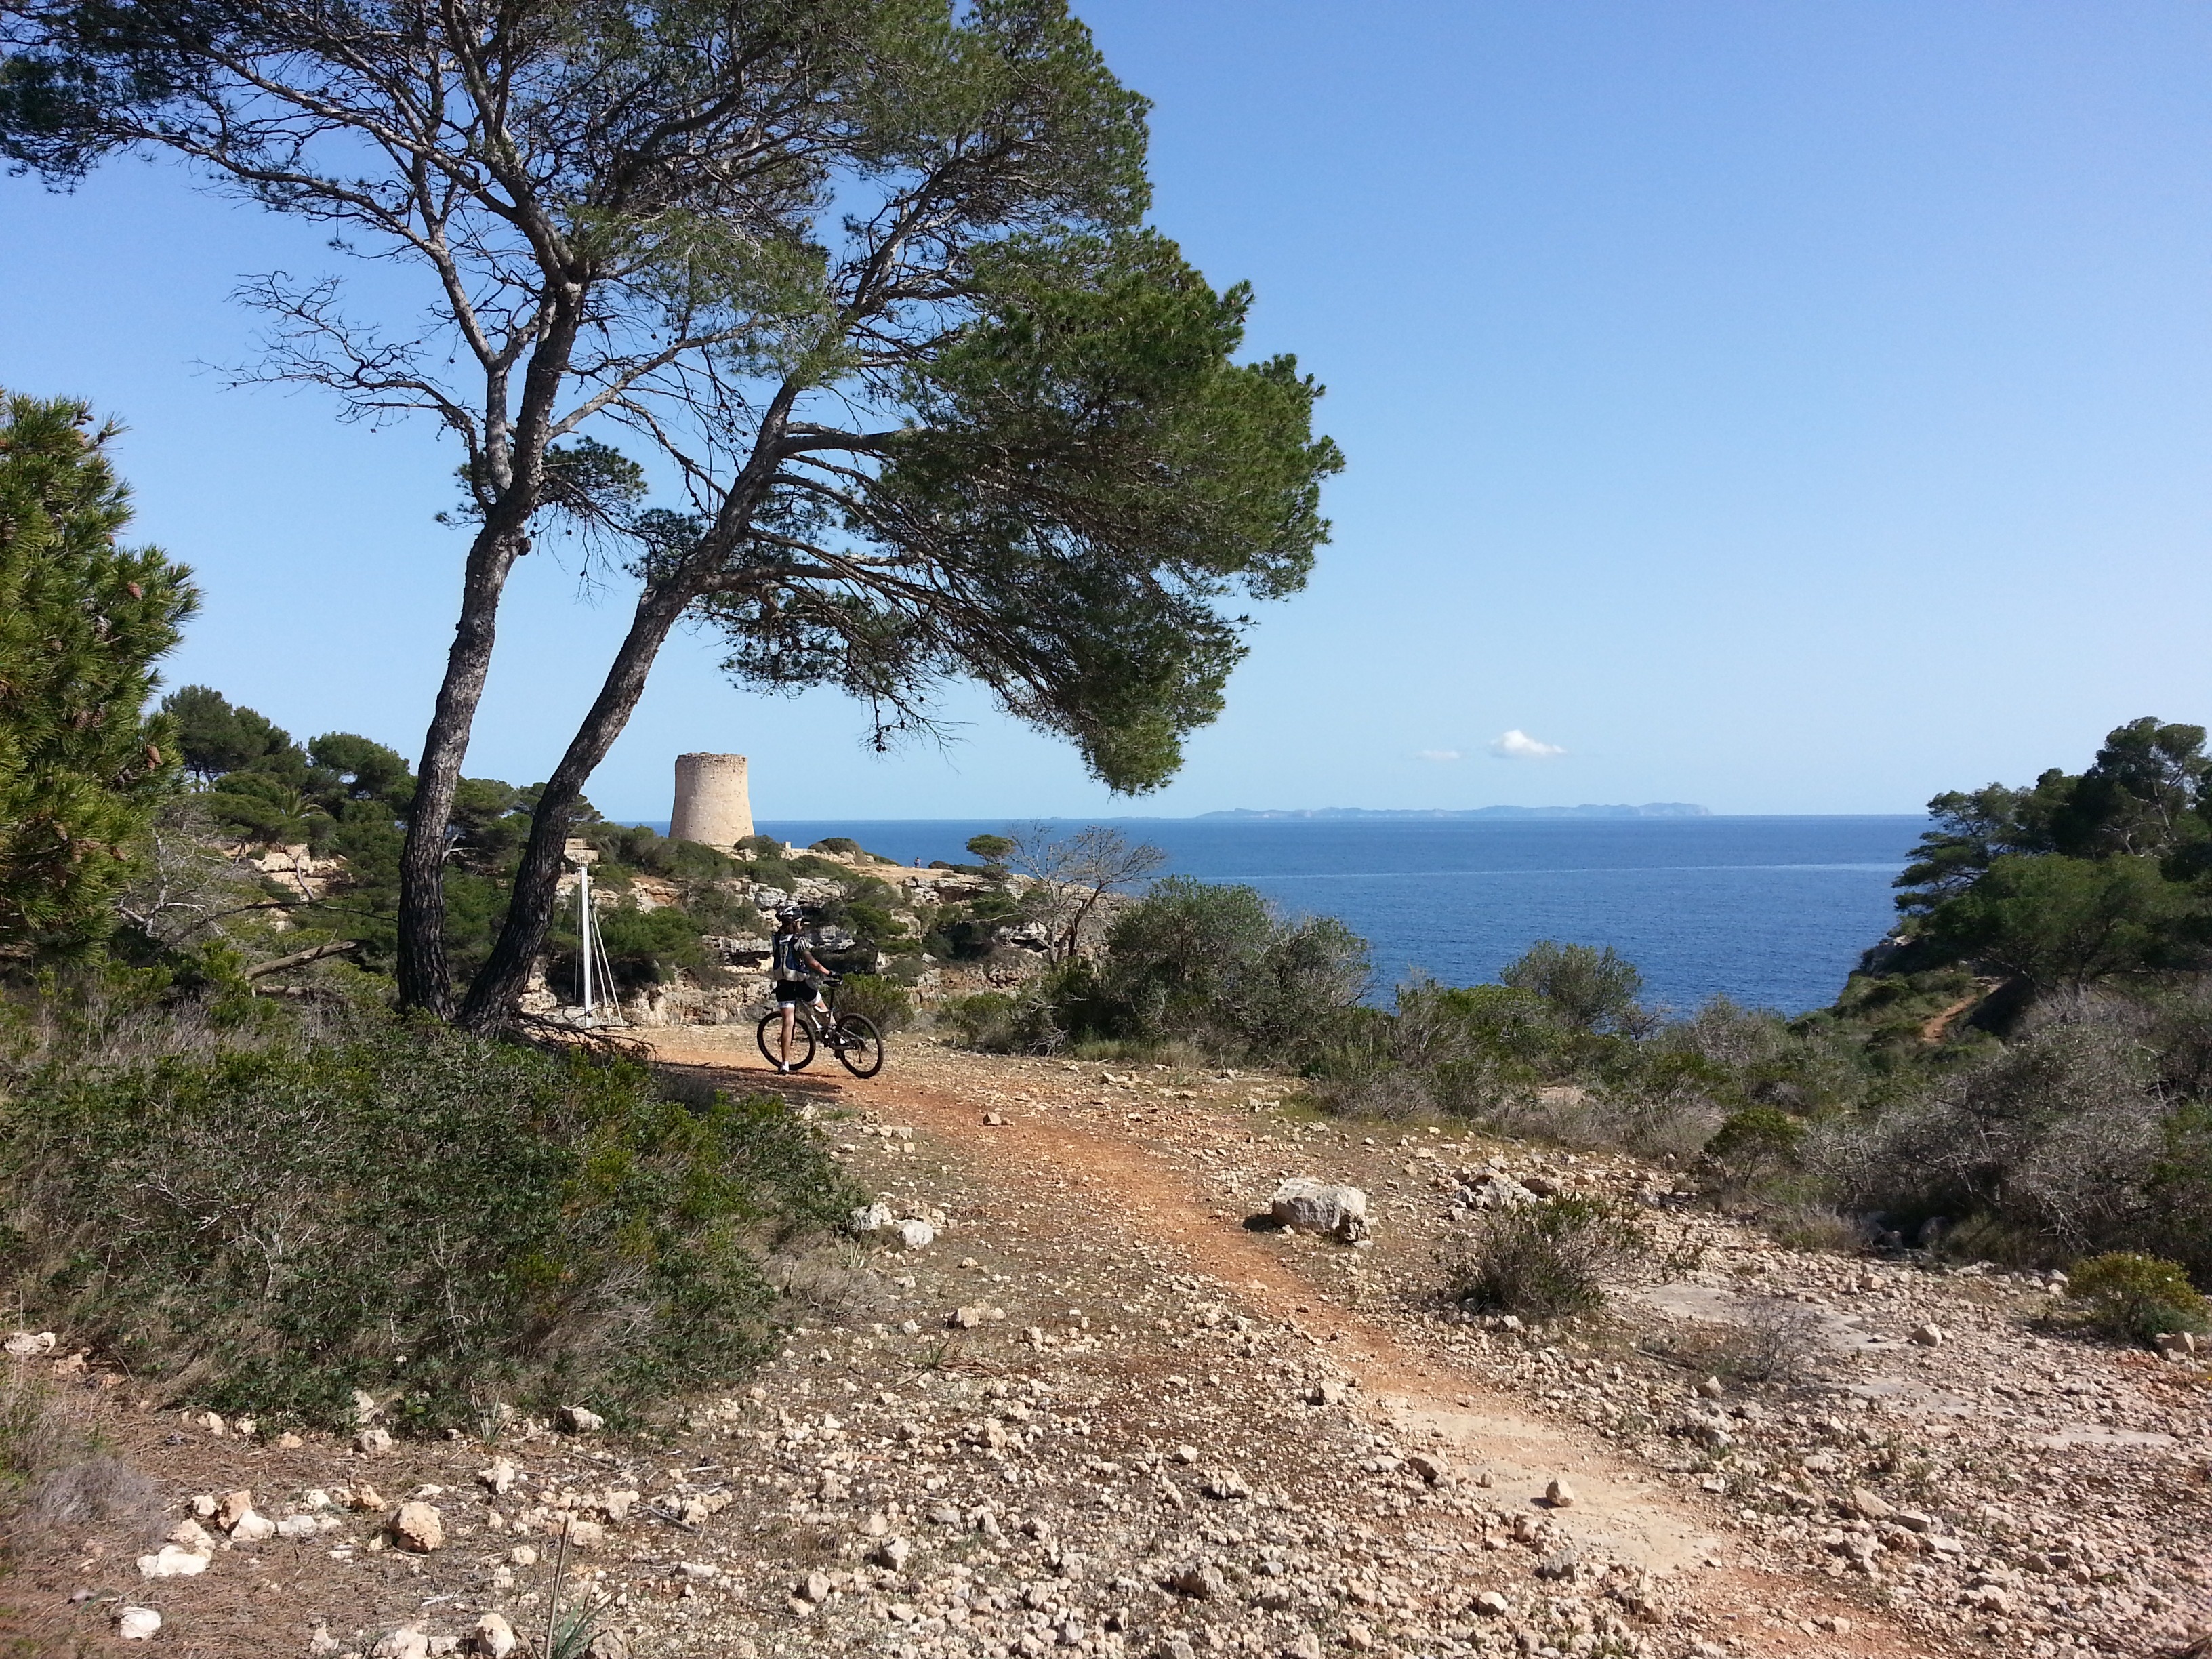
sea, coast, tree, trail, pine, mediterranean, tower, terrain, mallorca, cala pi